Jane Fortune

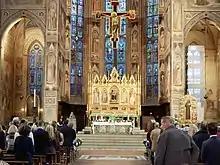
Memorial Mass in Santa Croce for Jane Fortune

Fortune died at her home in Indianapolis on September 23, 2018, at the age of 76. A memorial ceremony was held for her at the Basilica of Santa Croce in Florence on October 9, 2018. She is survived by her son, John Medveckis, her daughter, Jennifer Medveckis, and her son-in-law, James Marzo.